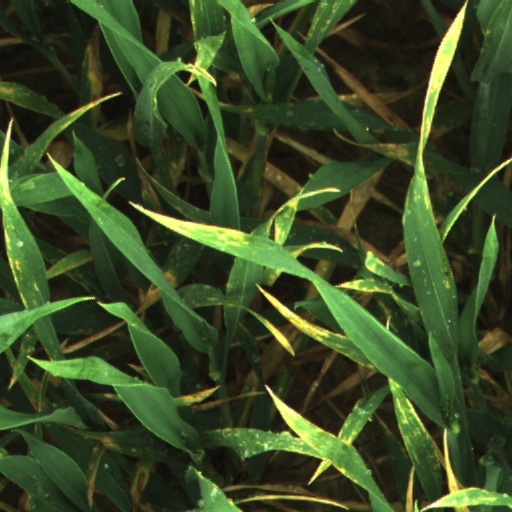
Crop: wheat